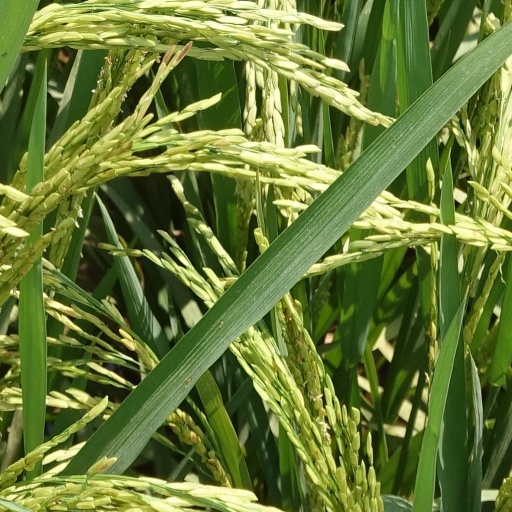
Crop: rice